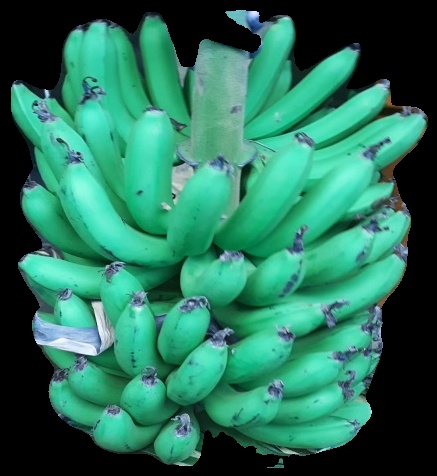
Variety: pachbale
Grade: grade1